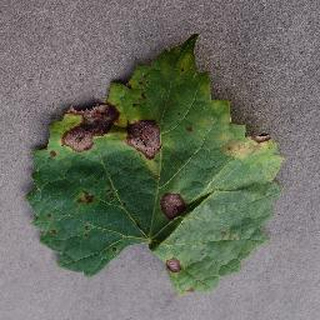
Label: grape_black_rot